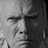
Emotion: sad